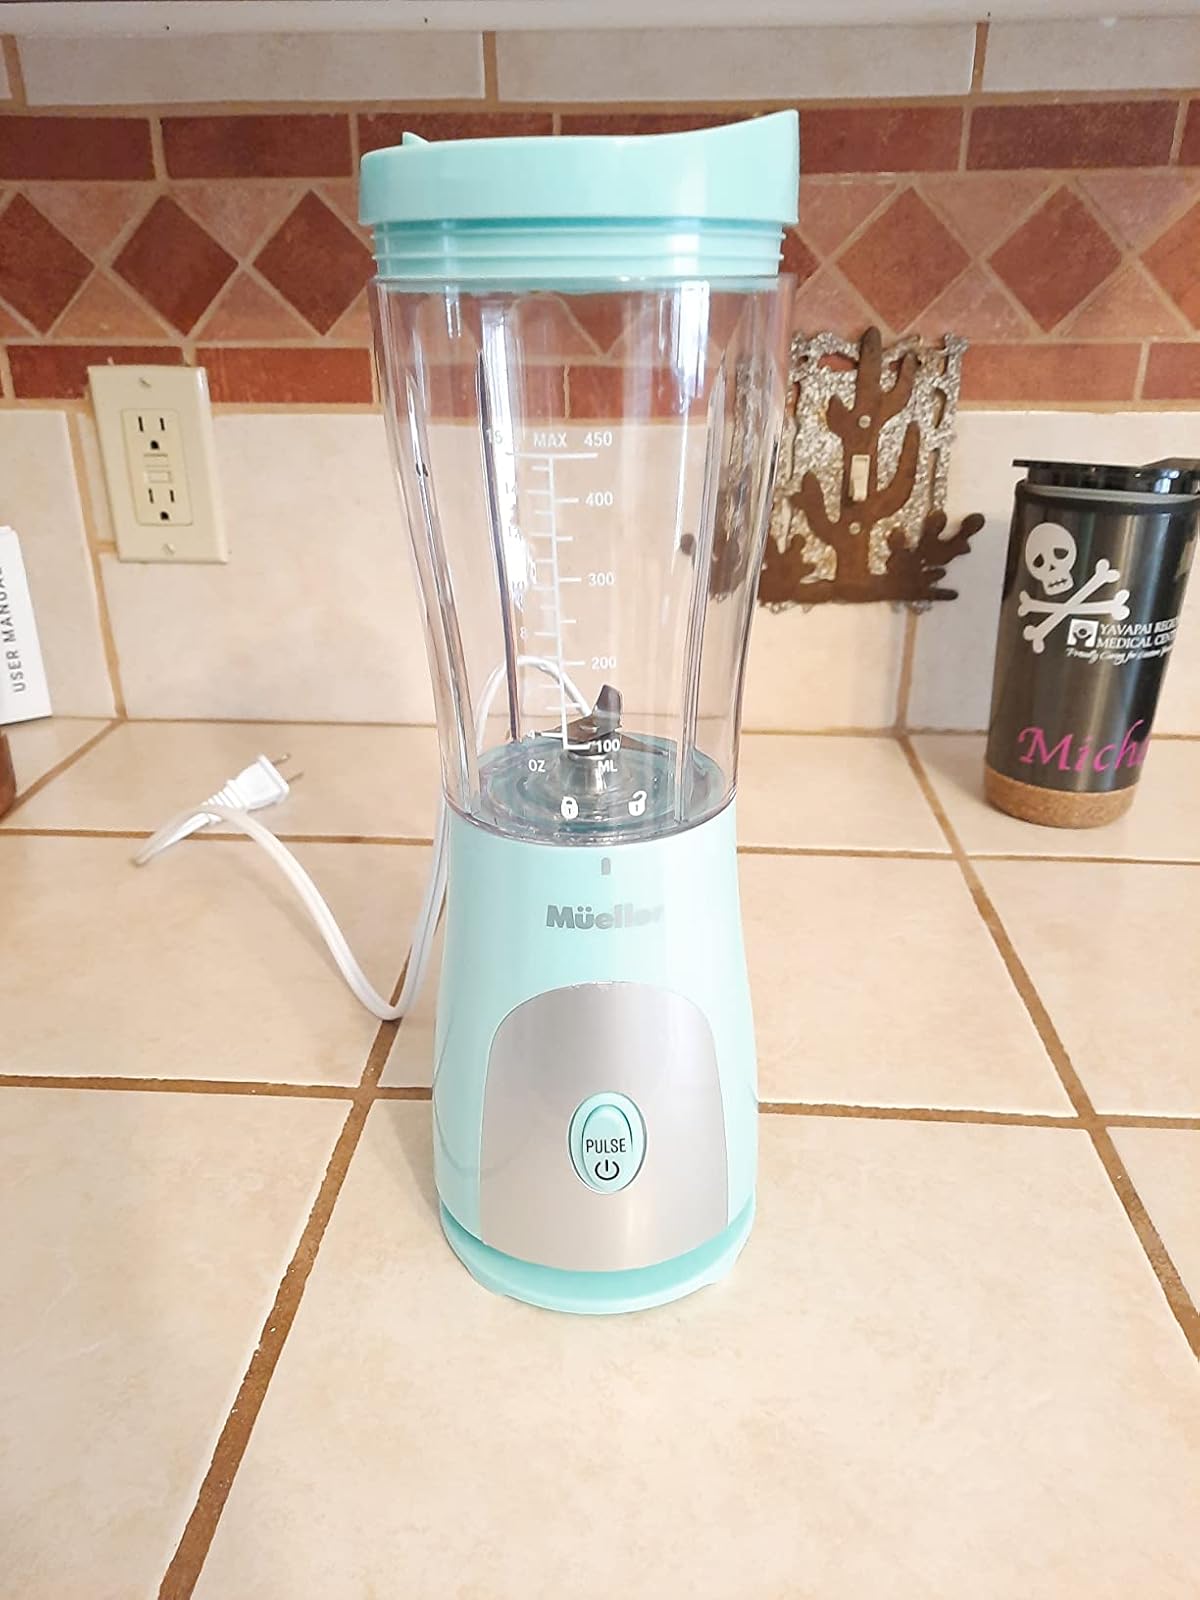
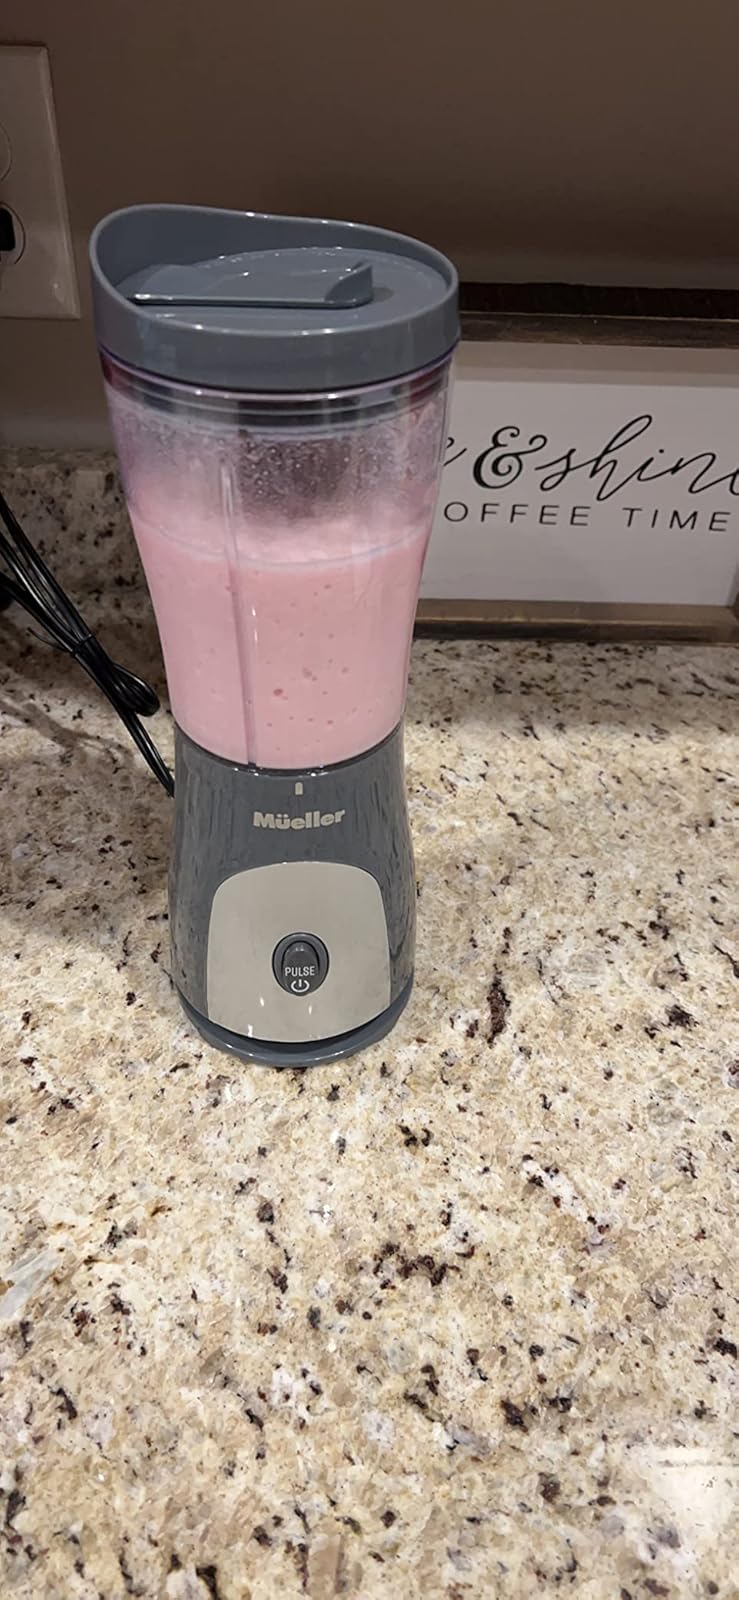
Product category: items_blender
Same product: no